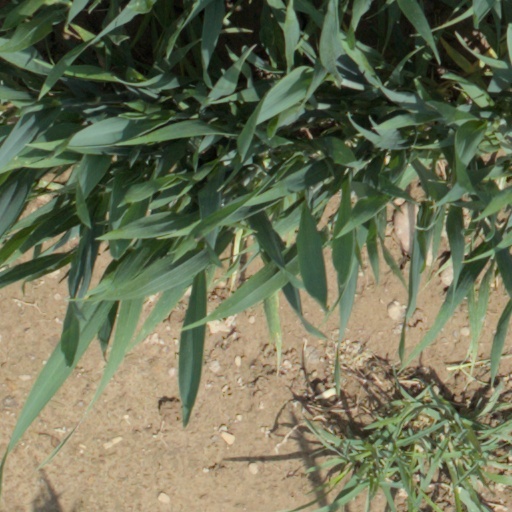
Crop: wheat